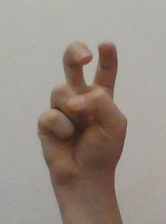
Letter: toot